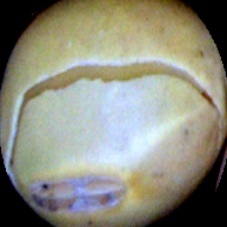
Label: Skin-damaged